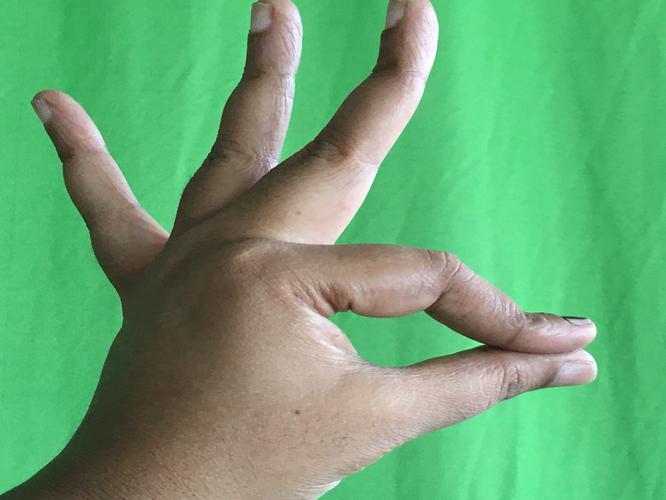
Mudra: Hamsasyam
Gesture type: single_hand